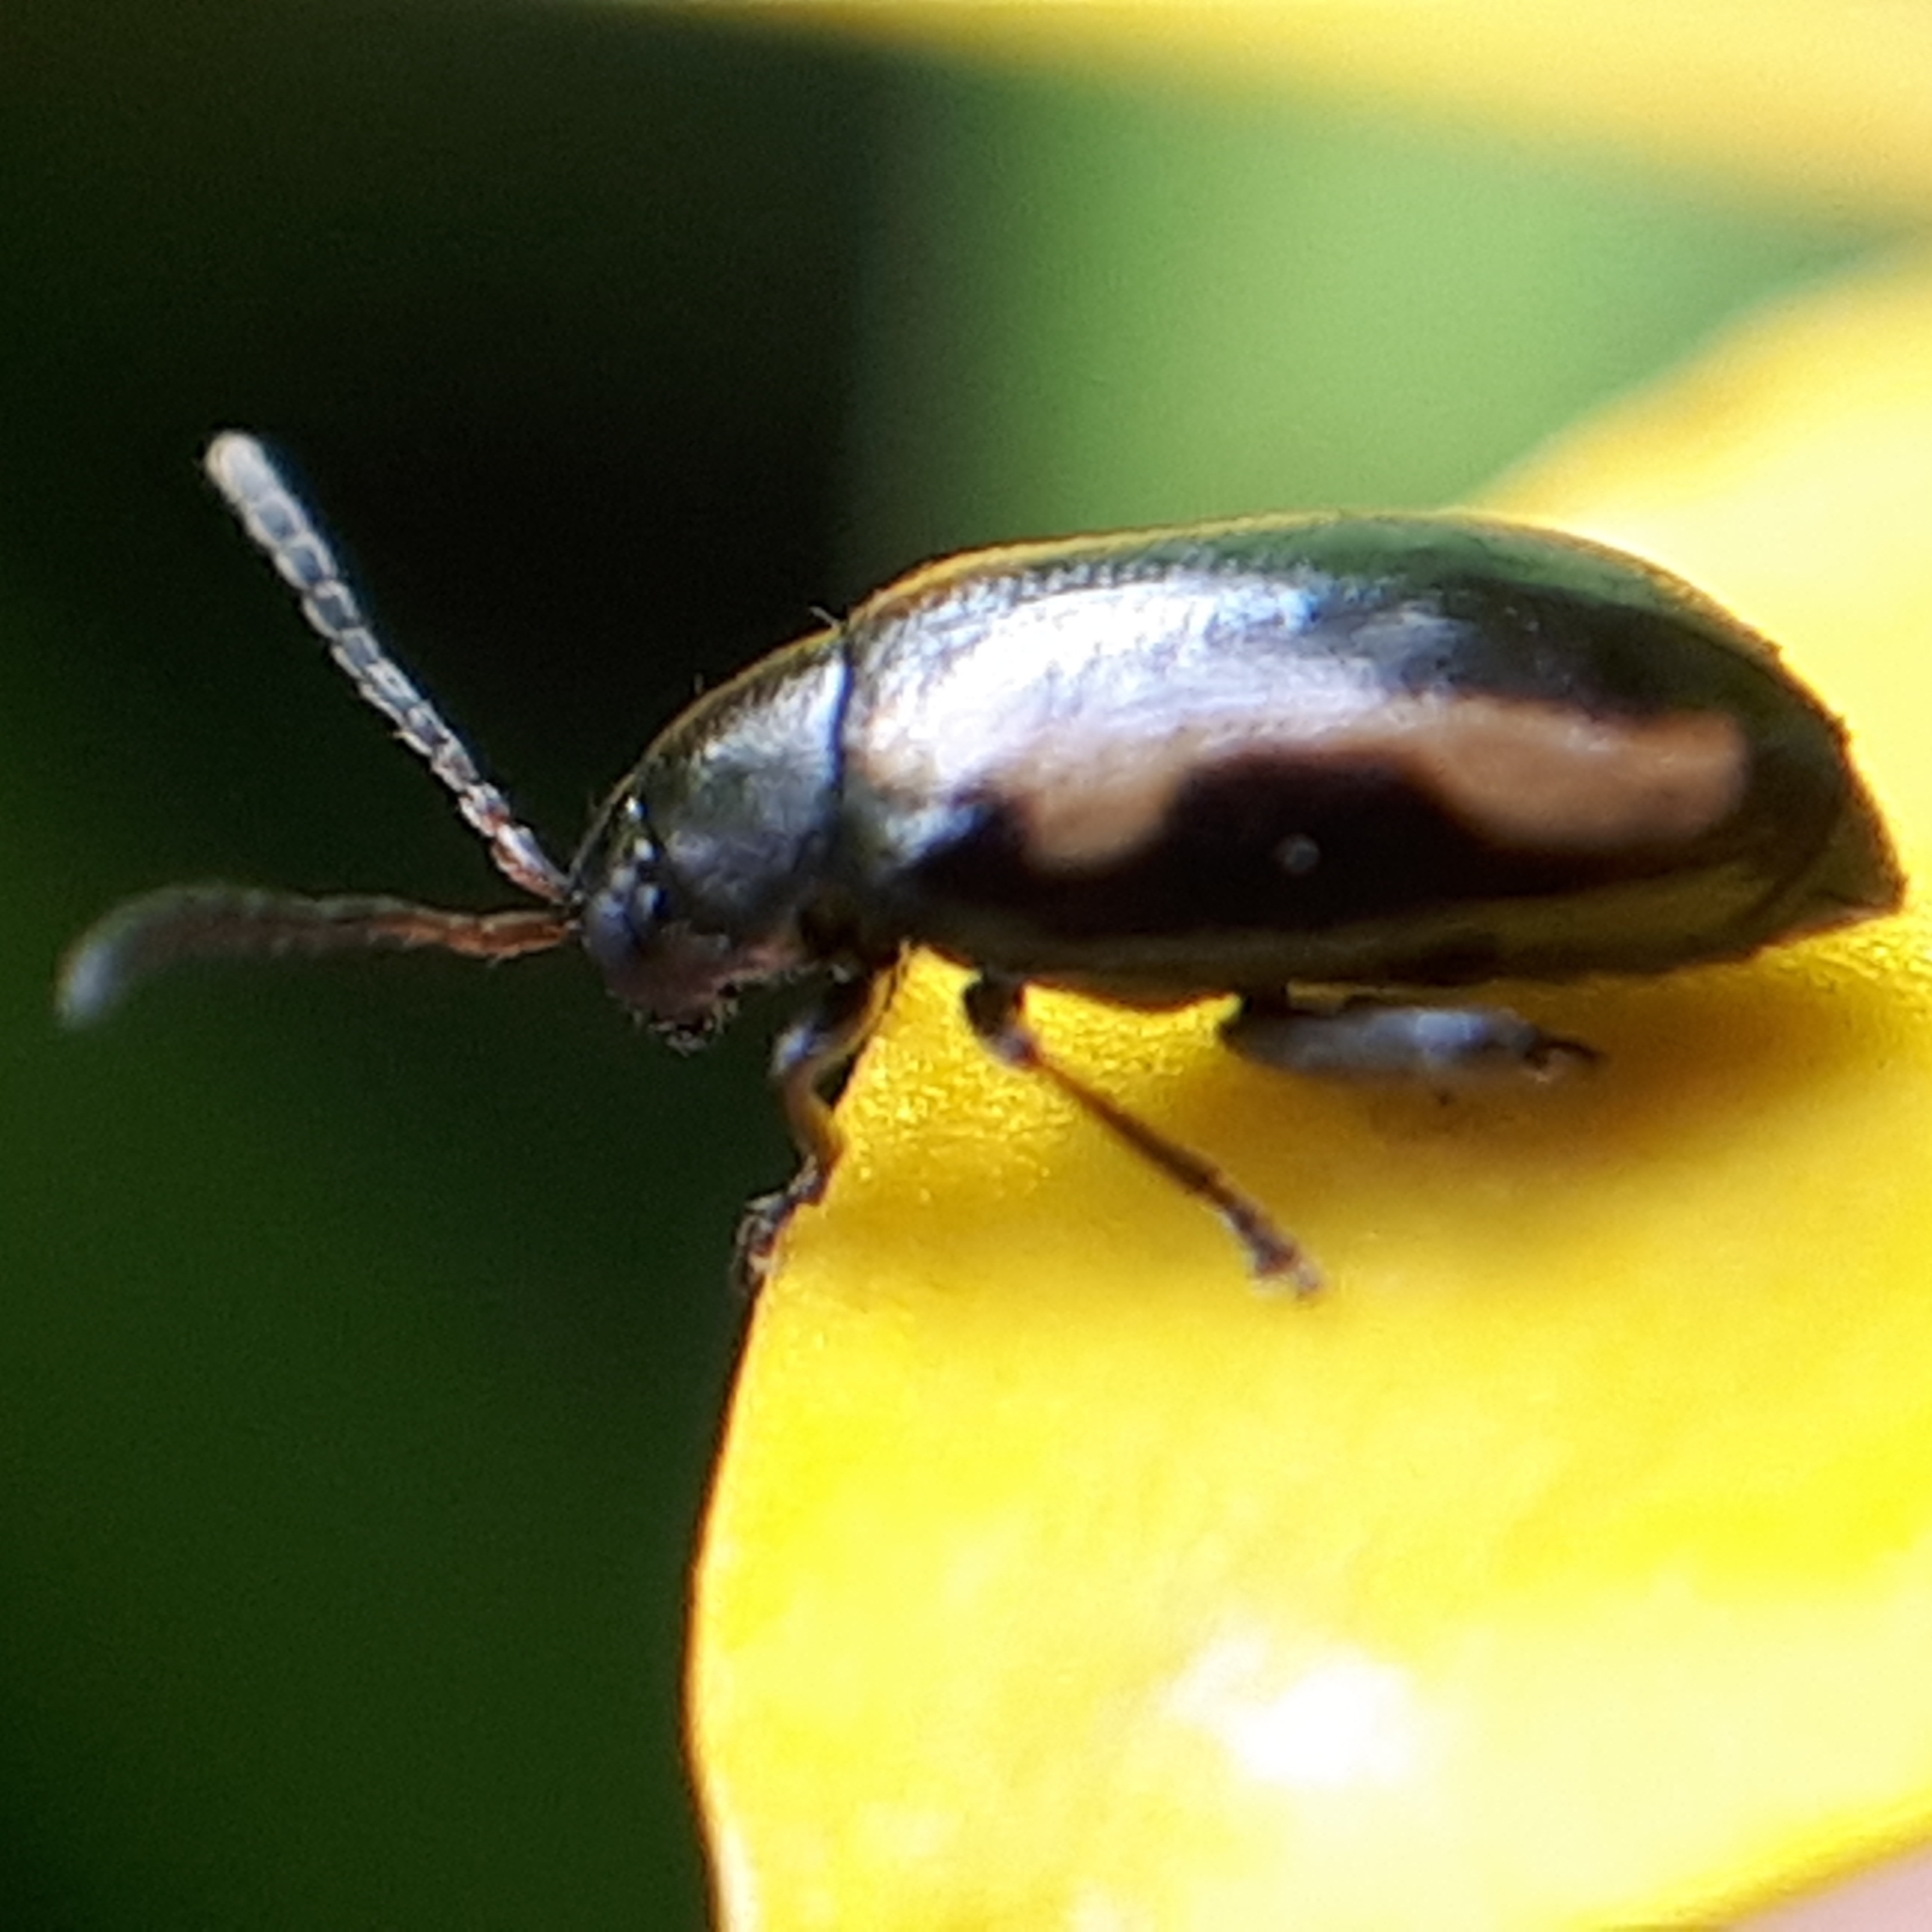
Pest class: striped_flea_beetle